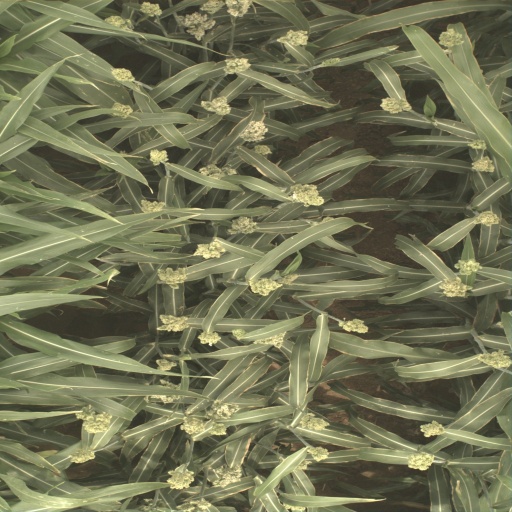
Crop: sorghum